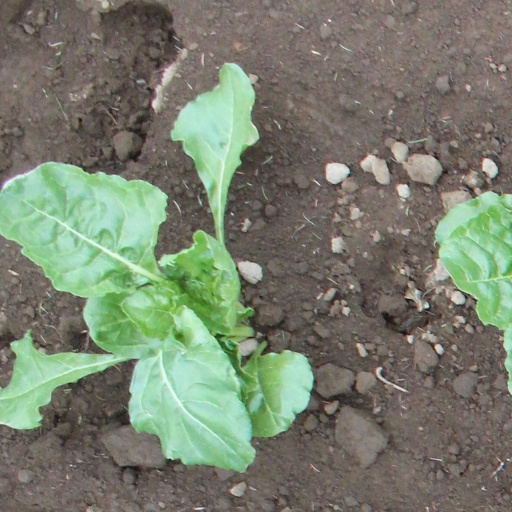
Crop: sugar beet